Caddisfly silk

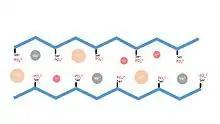
This diagram depicts the ionic interactions between negatively charged amino acids and cations in freshwater caddisfly larvae silk

The heavily phosphorylated β-sheet of caddisfly larvae contains strong negative charges which have been found to interact with di- and trivalent cations found naturally within the larvae’s aquatic environment. These cations, including calcium, magnesium, and iron, are vital to maintaining the rigid structure of the silk’s β-sheet. The ionic interactions between negatively charged serines and these cations produce a crystal with a unit cell of 5.9 Angstroms x 23.3 Angstroms x 17.3 Angstroms, as determined by X-Ray Diffraction. The necessity of these cations was shown using EDTA to chelate and remove them from the protein structure, producing a mobile, noncrystalline protein. Reintroduction of monovalent ions failed to restore the crystalline structure, however reintroduction of calcium or other multivalent ions successfully restored the rigidity to the H-fibroin protein